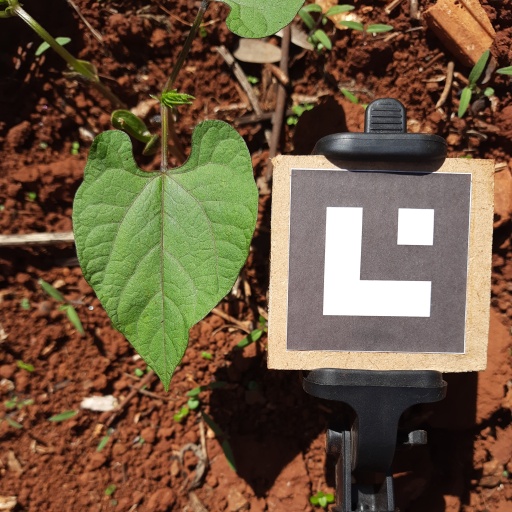
Observations: wavy surface, no eating holes, under sunlight